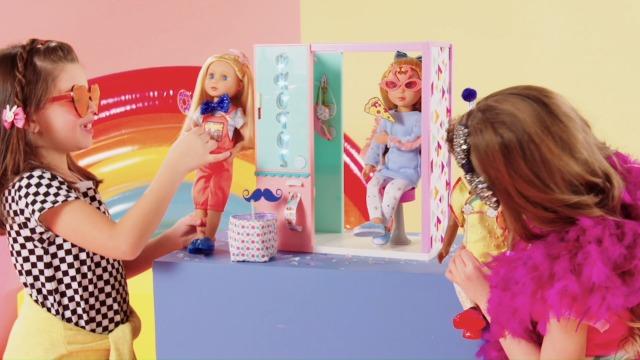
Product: Glitter Girls Dolls by Battat - Nelly 14" Poseable Fashion Doll - Dolls for Girls Age 3 & Up
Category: Toys & Games | Dolls & Accessories | Dolls
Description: Collect them all Discover all of your favorite glitter Girls dolls, outfits, clothes, and accessories including the equestrian collection with 14-inch horses and stable.
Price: $20.95
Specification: ProductDimensions:4.5x3.5x15.5inches|ItemWeight:1pounds|ShippingWeight:1.05pounds(Viewshippingratesandpolicies)|DomesticShipping:ItemcanbeshippedwithinU.S.|InternationalShipping:ThisitemcanbeshippedtoselectcountriesoutsideoftheU.S.LearnMore|ASIN:B07BQBT9S7|Itemmodelnumber:GG51060Z|Manufacturerrecommendedage:36months-8years